Pair of pants (mathematics)

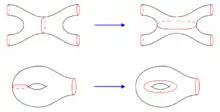
Elementary moves between pants decomposition

A given surface has infinitely many distinct pants decompositions (we understand two decompositions to be distinct when they are not homotopic). One way to try to understand the relations between all these decompositions is the "pants complex associated to the surface". This is a graph with vertex set the pants decompositions of formula_1, and two vertices are joined if they are related by an elementary move, which is one of the two following operations: